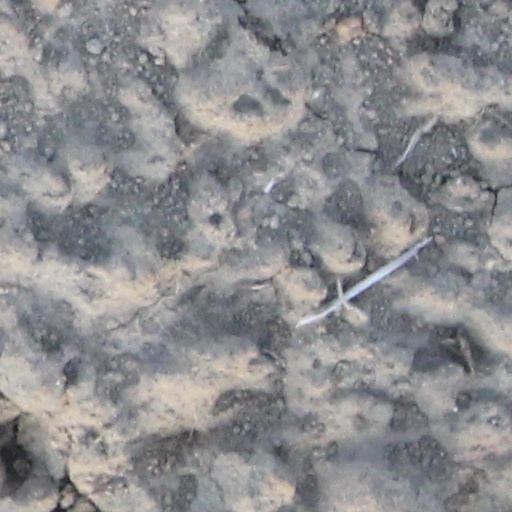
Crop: wheat